Wildwood (novel)

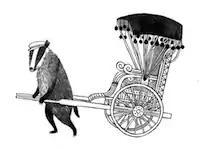
Carson Ellis's favorite "Wildwood" drawing, a badger pulling a rickshaw, was included in the story solely so she could draw it.

Ellis said that her favorite drawing among "Wildwood"s 85 illustrations is of a badger pulling a rickshaw, a relatively minor illustration compared with the full page color plates depicting pivotal scenes in the book. Meloy said that the scene it illustrated, of a friendly animal who appears at an opportune moment to offer Prue a ride after she escaped from captivity in the Pittock Mansion, was not vital to the plot, and an editor wanted to cut it from the book. But Meloy had written it specifically because he thought Ellis would enjoy drawing the badger and rickshaw, so he fought to keep it in. "Booklist"s Daniel Kraus highlighted the image as representative of the book, commenting, "If you like stories in which spunky kids emerge from secret tunnels only to be greeted by smartly outfitted badgers operating rickshaws, this is your book." Ellis commented, "That's one of the moments when the story seems really stream-of-consciousness. Prue pops up out of a manhole, and a badger comes by with a rickshaw and gives her a ride free of charge, and it's like, why not? It's such a great image."